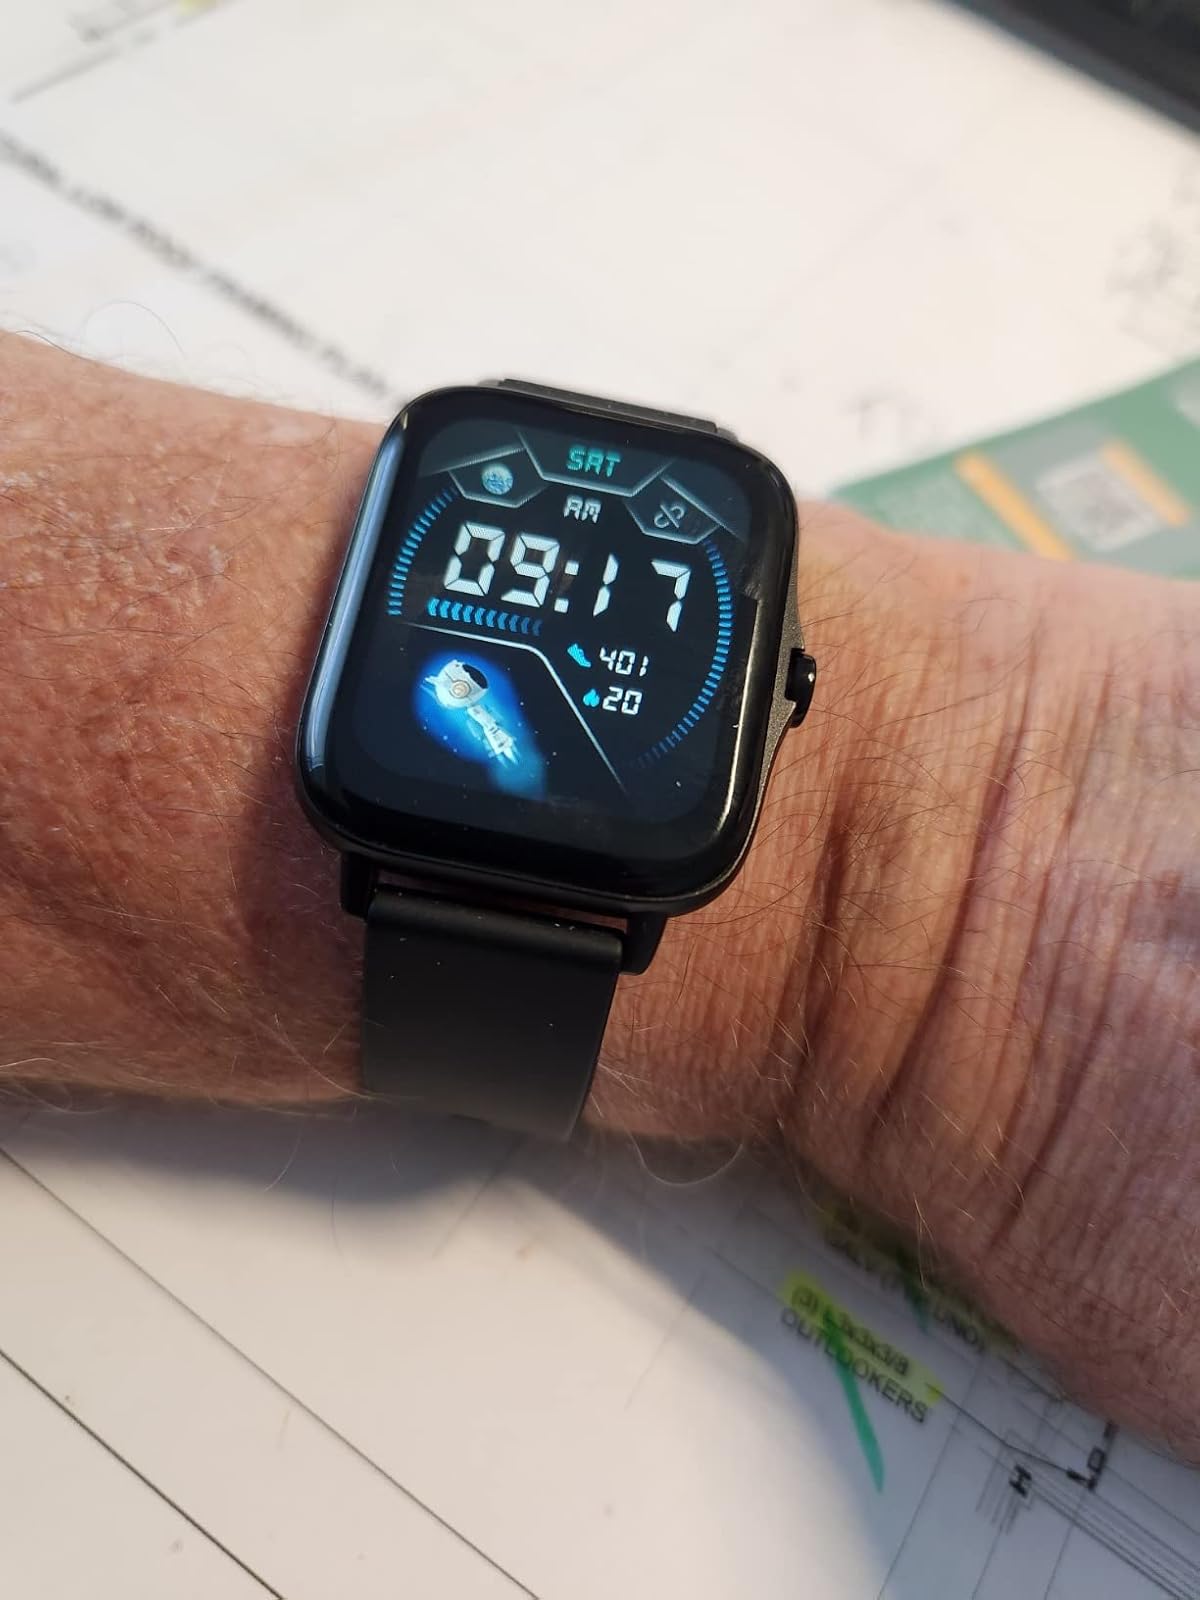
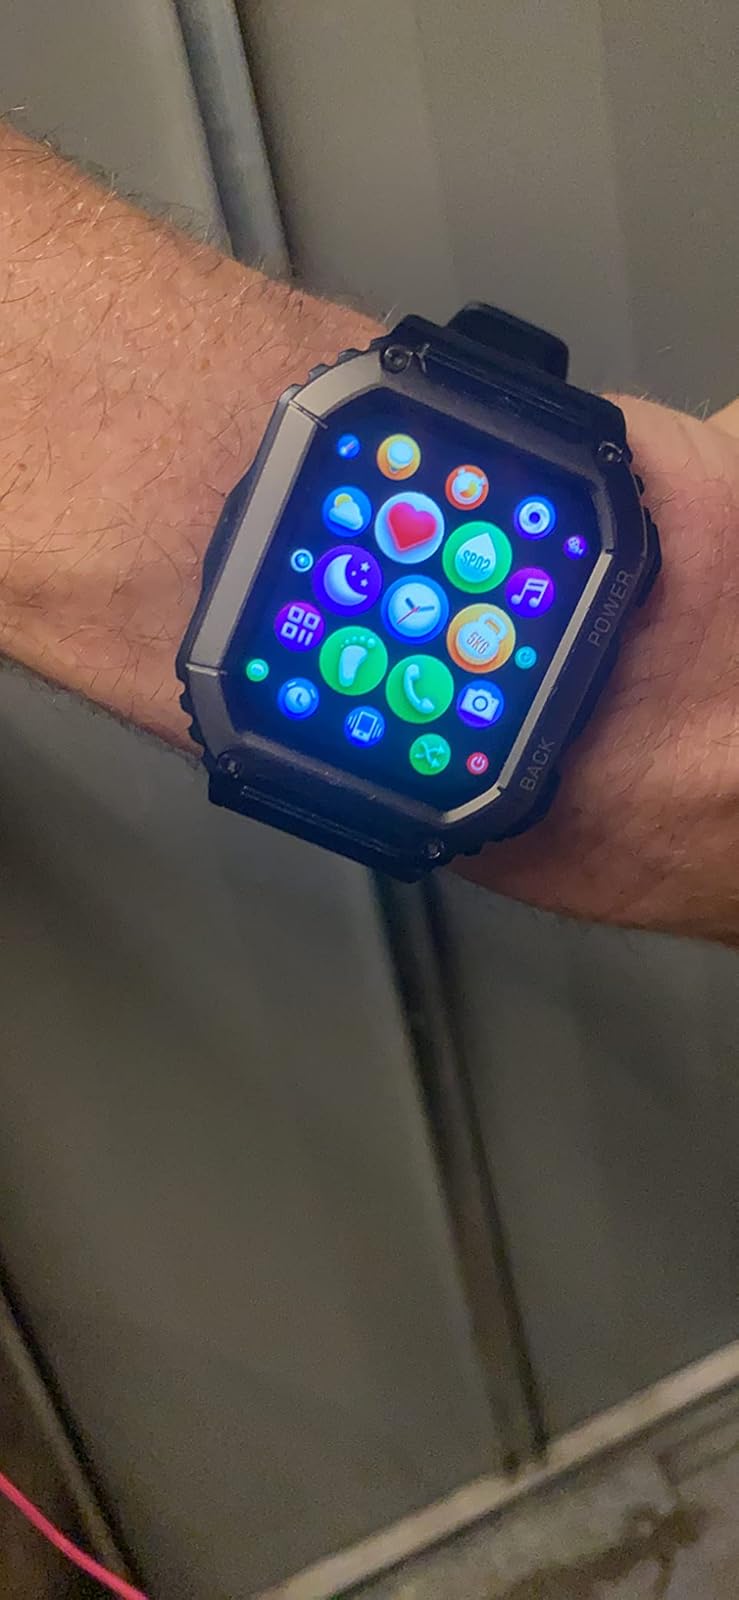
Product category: smartwatch
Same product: no